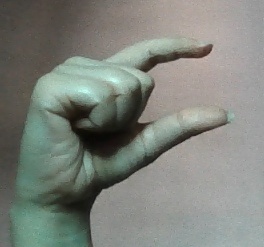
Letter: dal